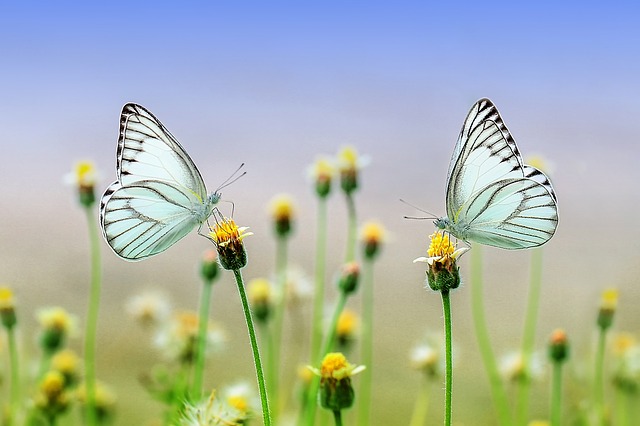
Label: butterfly